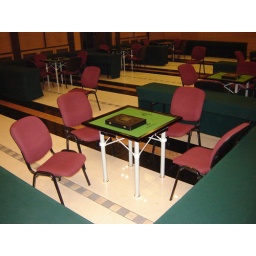
Each table has 4 chairs and a mahjong set. Note referee chair in the aisle.